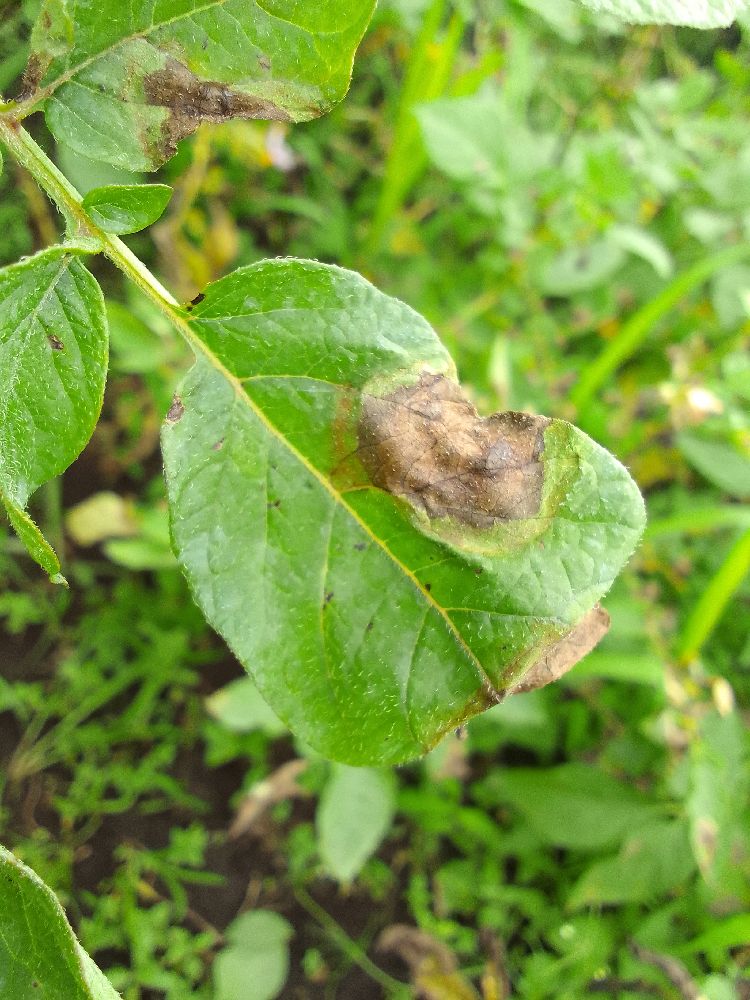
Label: Late blight